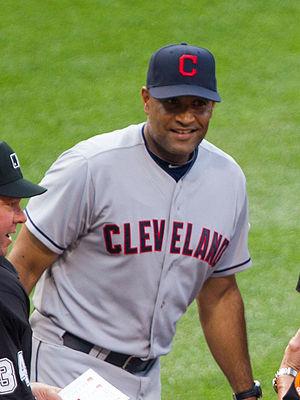
Santos Alomar Velazquez ou Sandy Alomar, Jr, est un receveur de baseball ayant évolué en Ligues majeures de 1988 à 2007. Il est actuellement instructeur de banc des Indians de Cleveland, une équipe dont il a porté les couleurs pendant 11 saisons et dont il est brièvement manager durant 6 parties à la fin de la saison 2012.